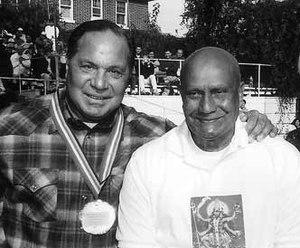
William Arnold Pearl dit Bill Pearl est un bodybuilder américain, en activité dans les années 1950 et 60. Il a remporté de nombreux titres et récompenses, dont cinq fois le titre Mr Univers, ainsi que la nomination « Homme le mieux bâti du siècle ». Il est devenu un entraîneur expert et auteur spécialisé de musculation.